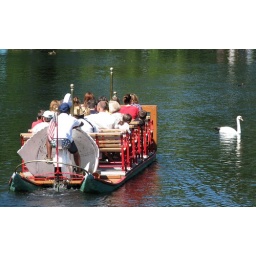
Swan boat encountering a swan swimming in Boston Public Garden. Boston, MA / September 6, 2009